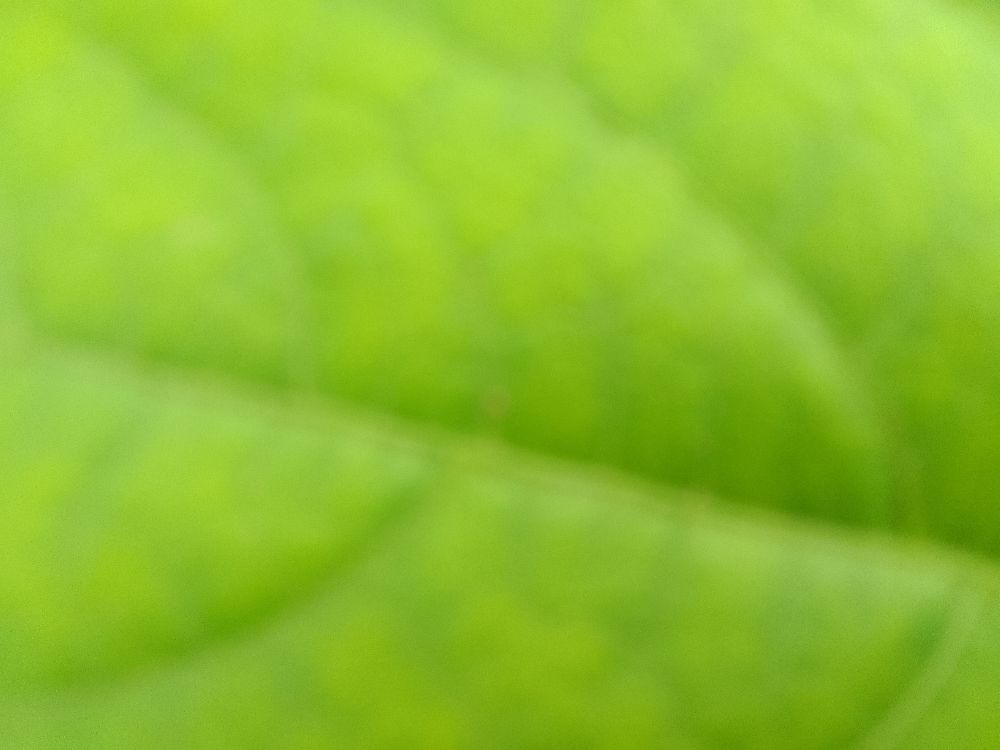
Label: healthy